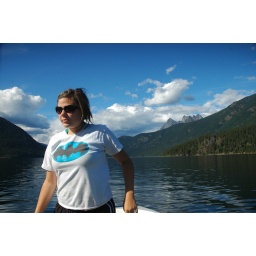
Kiah standing tall on the boat with the glassy surface of Ross Lake in the background.